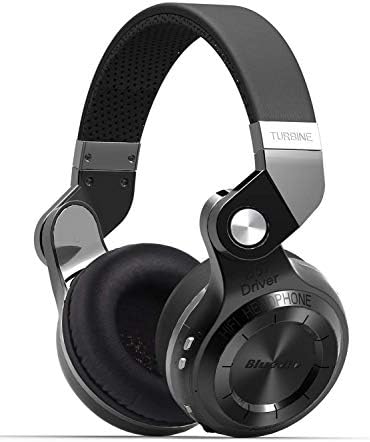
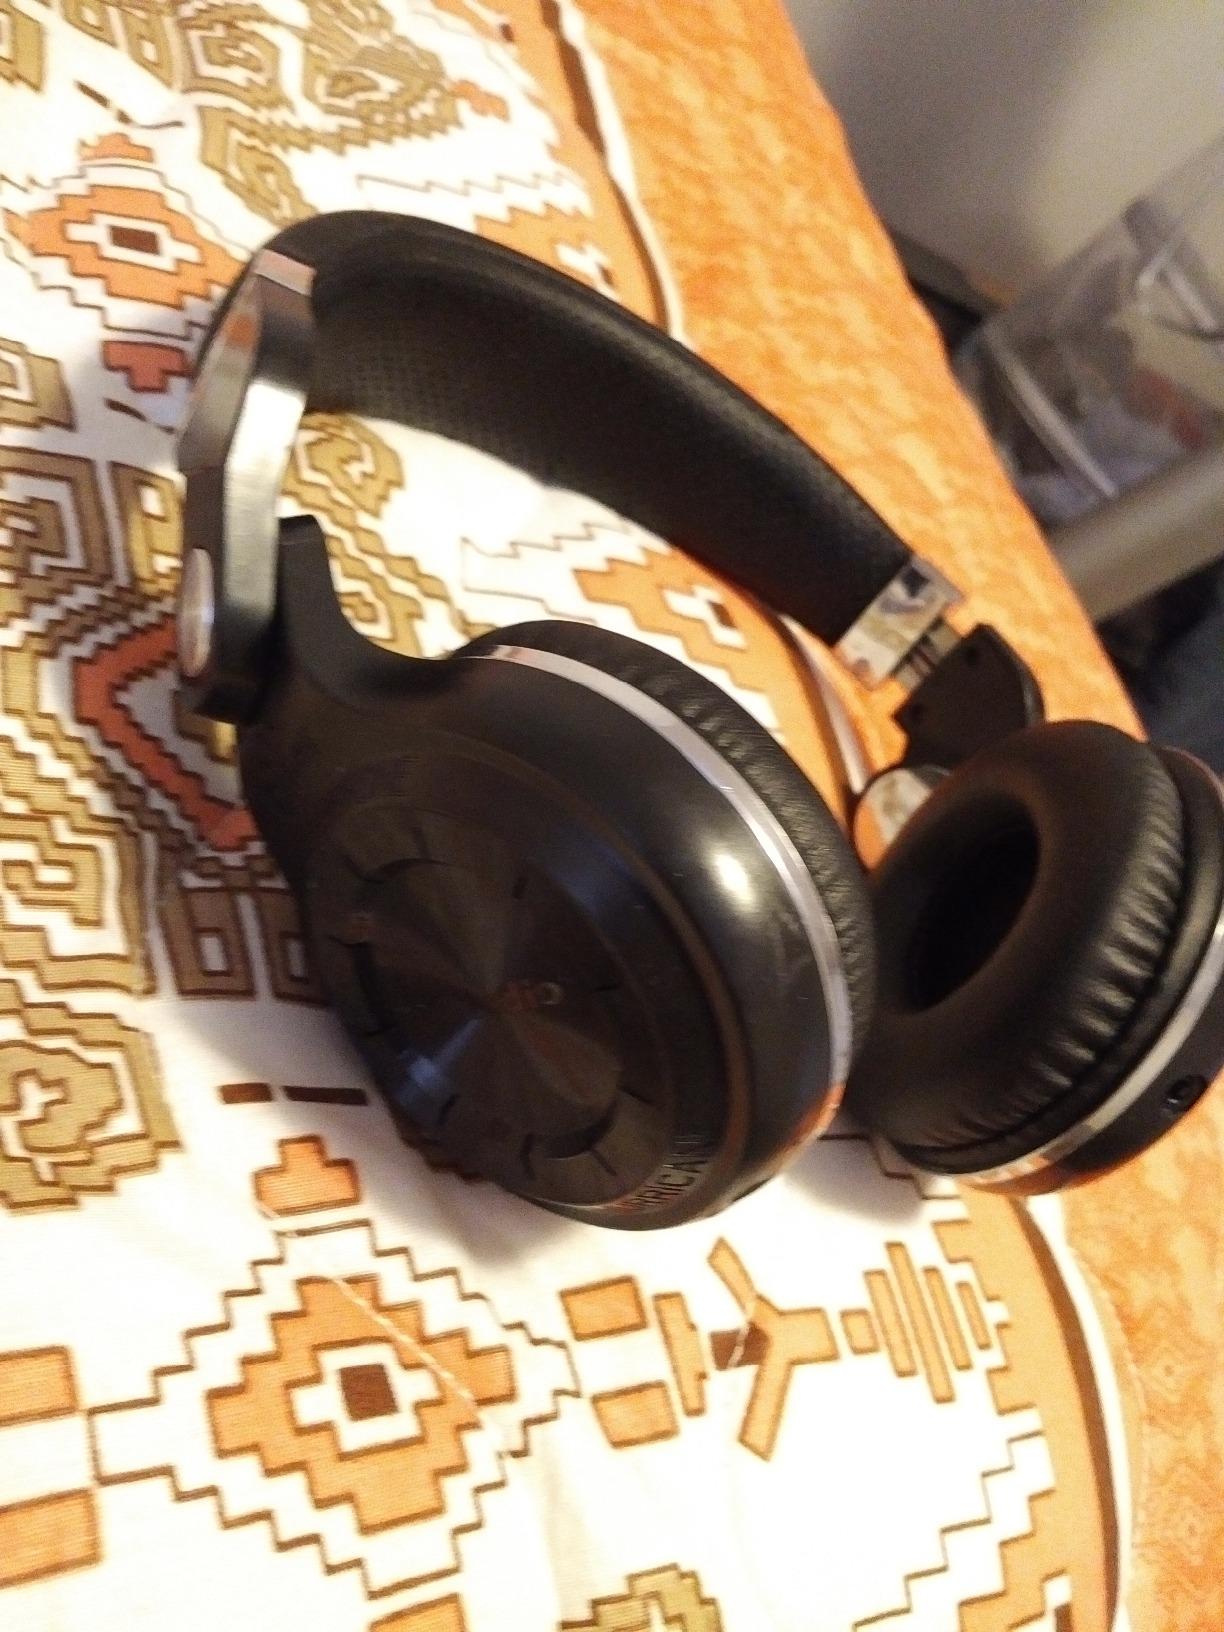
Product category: headphones
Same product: yes